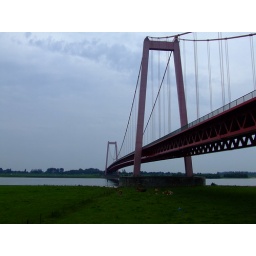
The Kleve-Emmerich bridge over the Rhine river